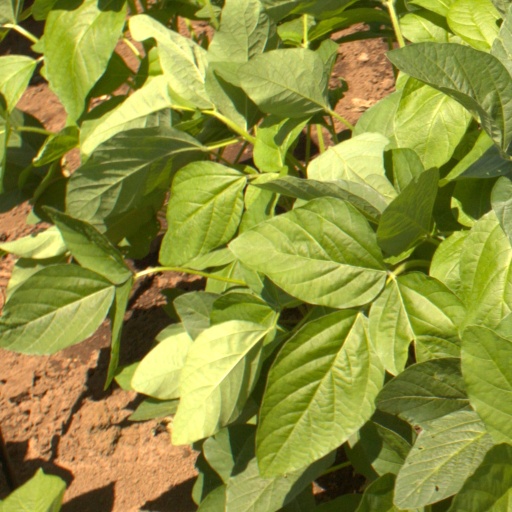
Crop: soybean